Creature 3D

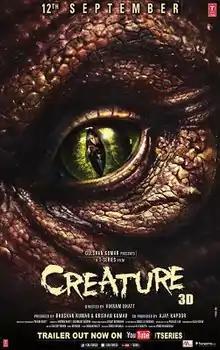
Theatrical release poster

Creature 3D is a 2014 Indian Hindi-language 3D monster horror film directed by Vikram Bhatt. It is produced by Bhushan Kumar and Krishan Kumar and co-produced by Ajay Kapoor under the banner of T-Series in association with BVG Films. It stars Bipasha Basu in her penultimate film before her long hiatus and Pakistani actor Imran Abbas, marking the latter's Bollywood debut. The film also stars Mukul Dev and Deepraj Rana in supporting roles.